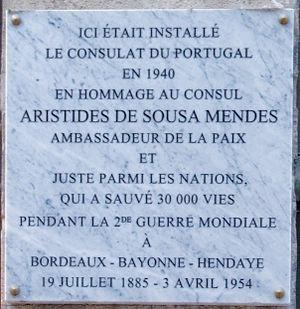
Plaque à la mémoire du consul Aristides de Sousa Mendes 8 rue du Pilori à Bayonne
« Juste parmi les nations » est une expression du judaïsme tirée du Talmud.
Aristides de Sousa Mendes est un diplomate portugais du XXᵉ siècle. En poste à Bordeaux lors de la débâcle française de 1940, il refuse de suivre les ordres du gouvernement Salazar et délivre sans distinction plusieurs milliers de visas aux personnes menacées souhaitant fuir la France.